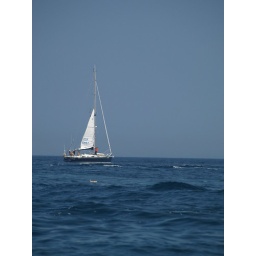
Blue boat in blue sky on blue sea.